Productivity-improving technologies

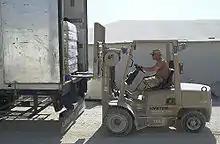
A U.S. airman operating a forklift. Pallets placed in rear of truck are moved around inside with a pallet jack (below). Where available pallets are loaded at loading docks which allow forklifts to drive on.

Farm machinery and higher crop yields reduced the labor to produce 100 bushels of corn from 35 to 40 hours in 1900 to 2 hours 45 minutes in 1999. The conversion of agricultural mechanization to internal combustion power began after 1915. The horse population began to decline in the 1920s after the conversion of agriculture and transportation to internal combustion. In addition to saving labor, this freed up much land previously used for supporting draft animals.